CPIE Bocage de l'Avesnois

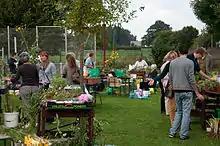
Plant barter organized by the association at Taisnières-sur-Hon.

The CPIE Bocage de l'Avesnois leads a regional campaign called "What nature at home?" advising the public how to welcome nature into their home and garden environment. For this purpose, it has created the website "The natural garden". The association is developing a wikibook called "Natural garden" and twice a year it organizes a plant barter.